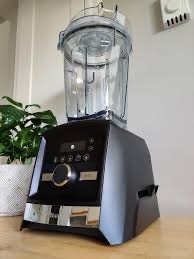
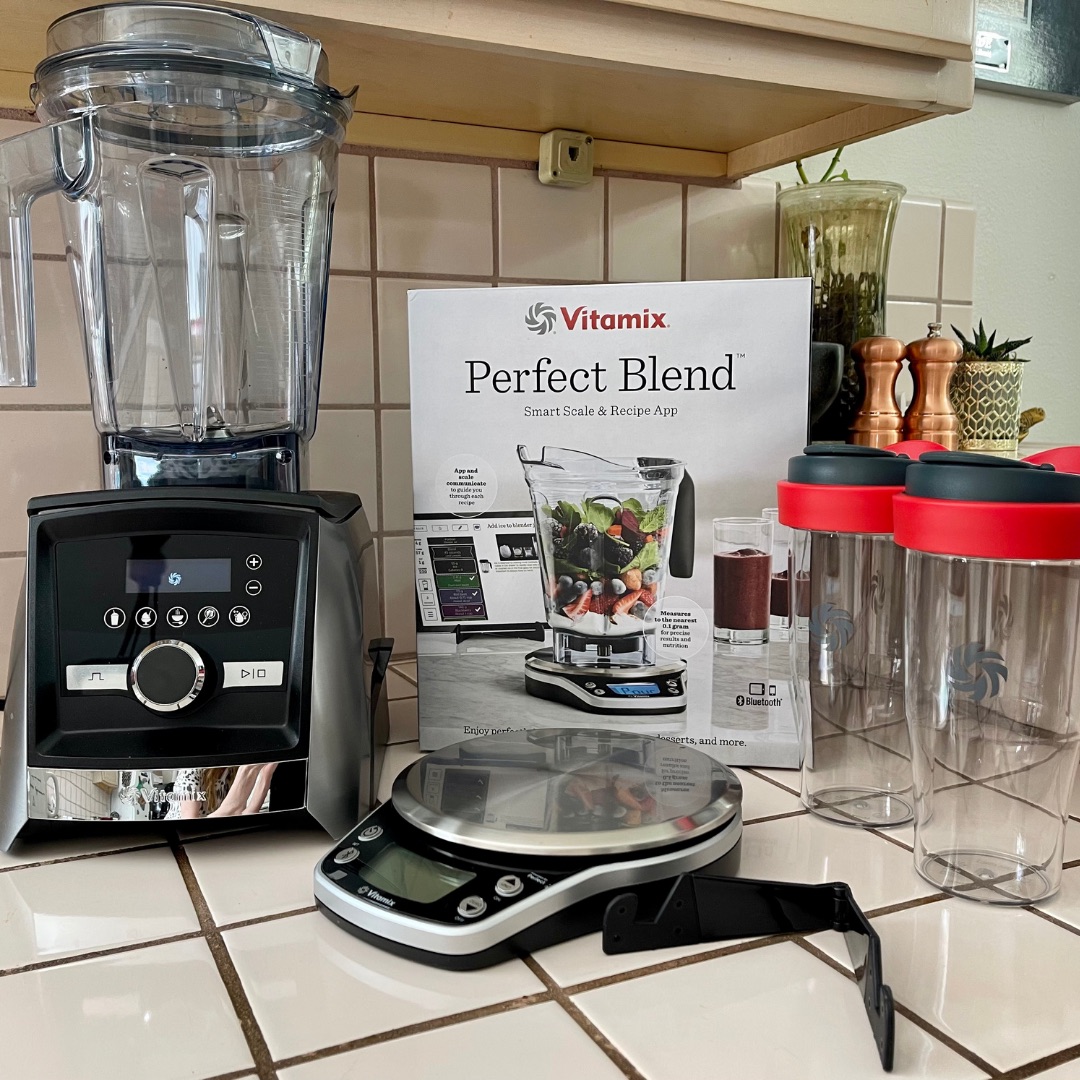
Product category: items_blender
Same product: yes